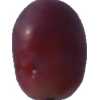
Label: pink_grape